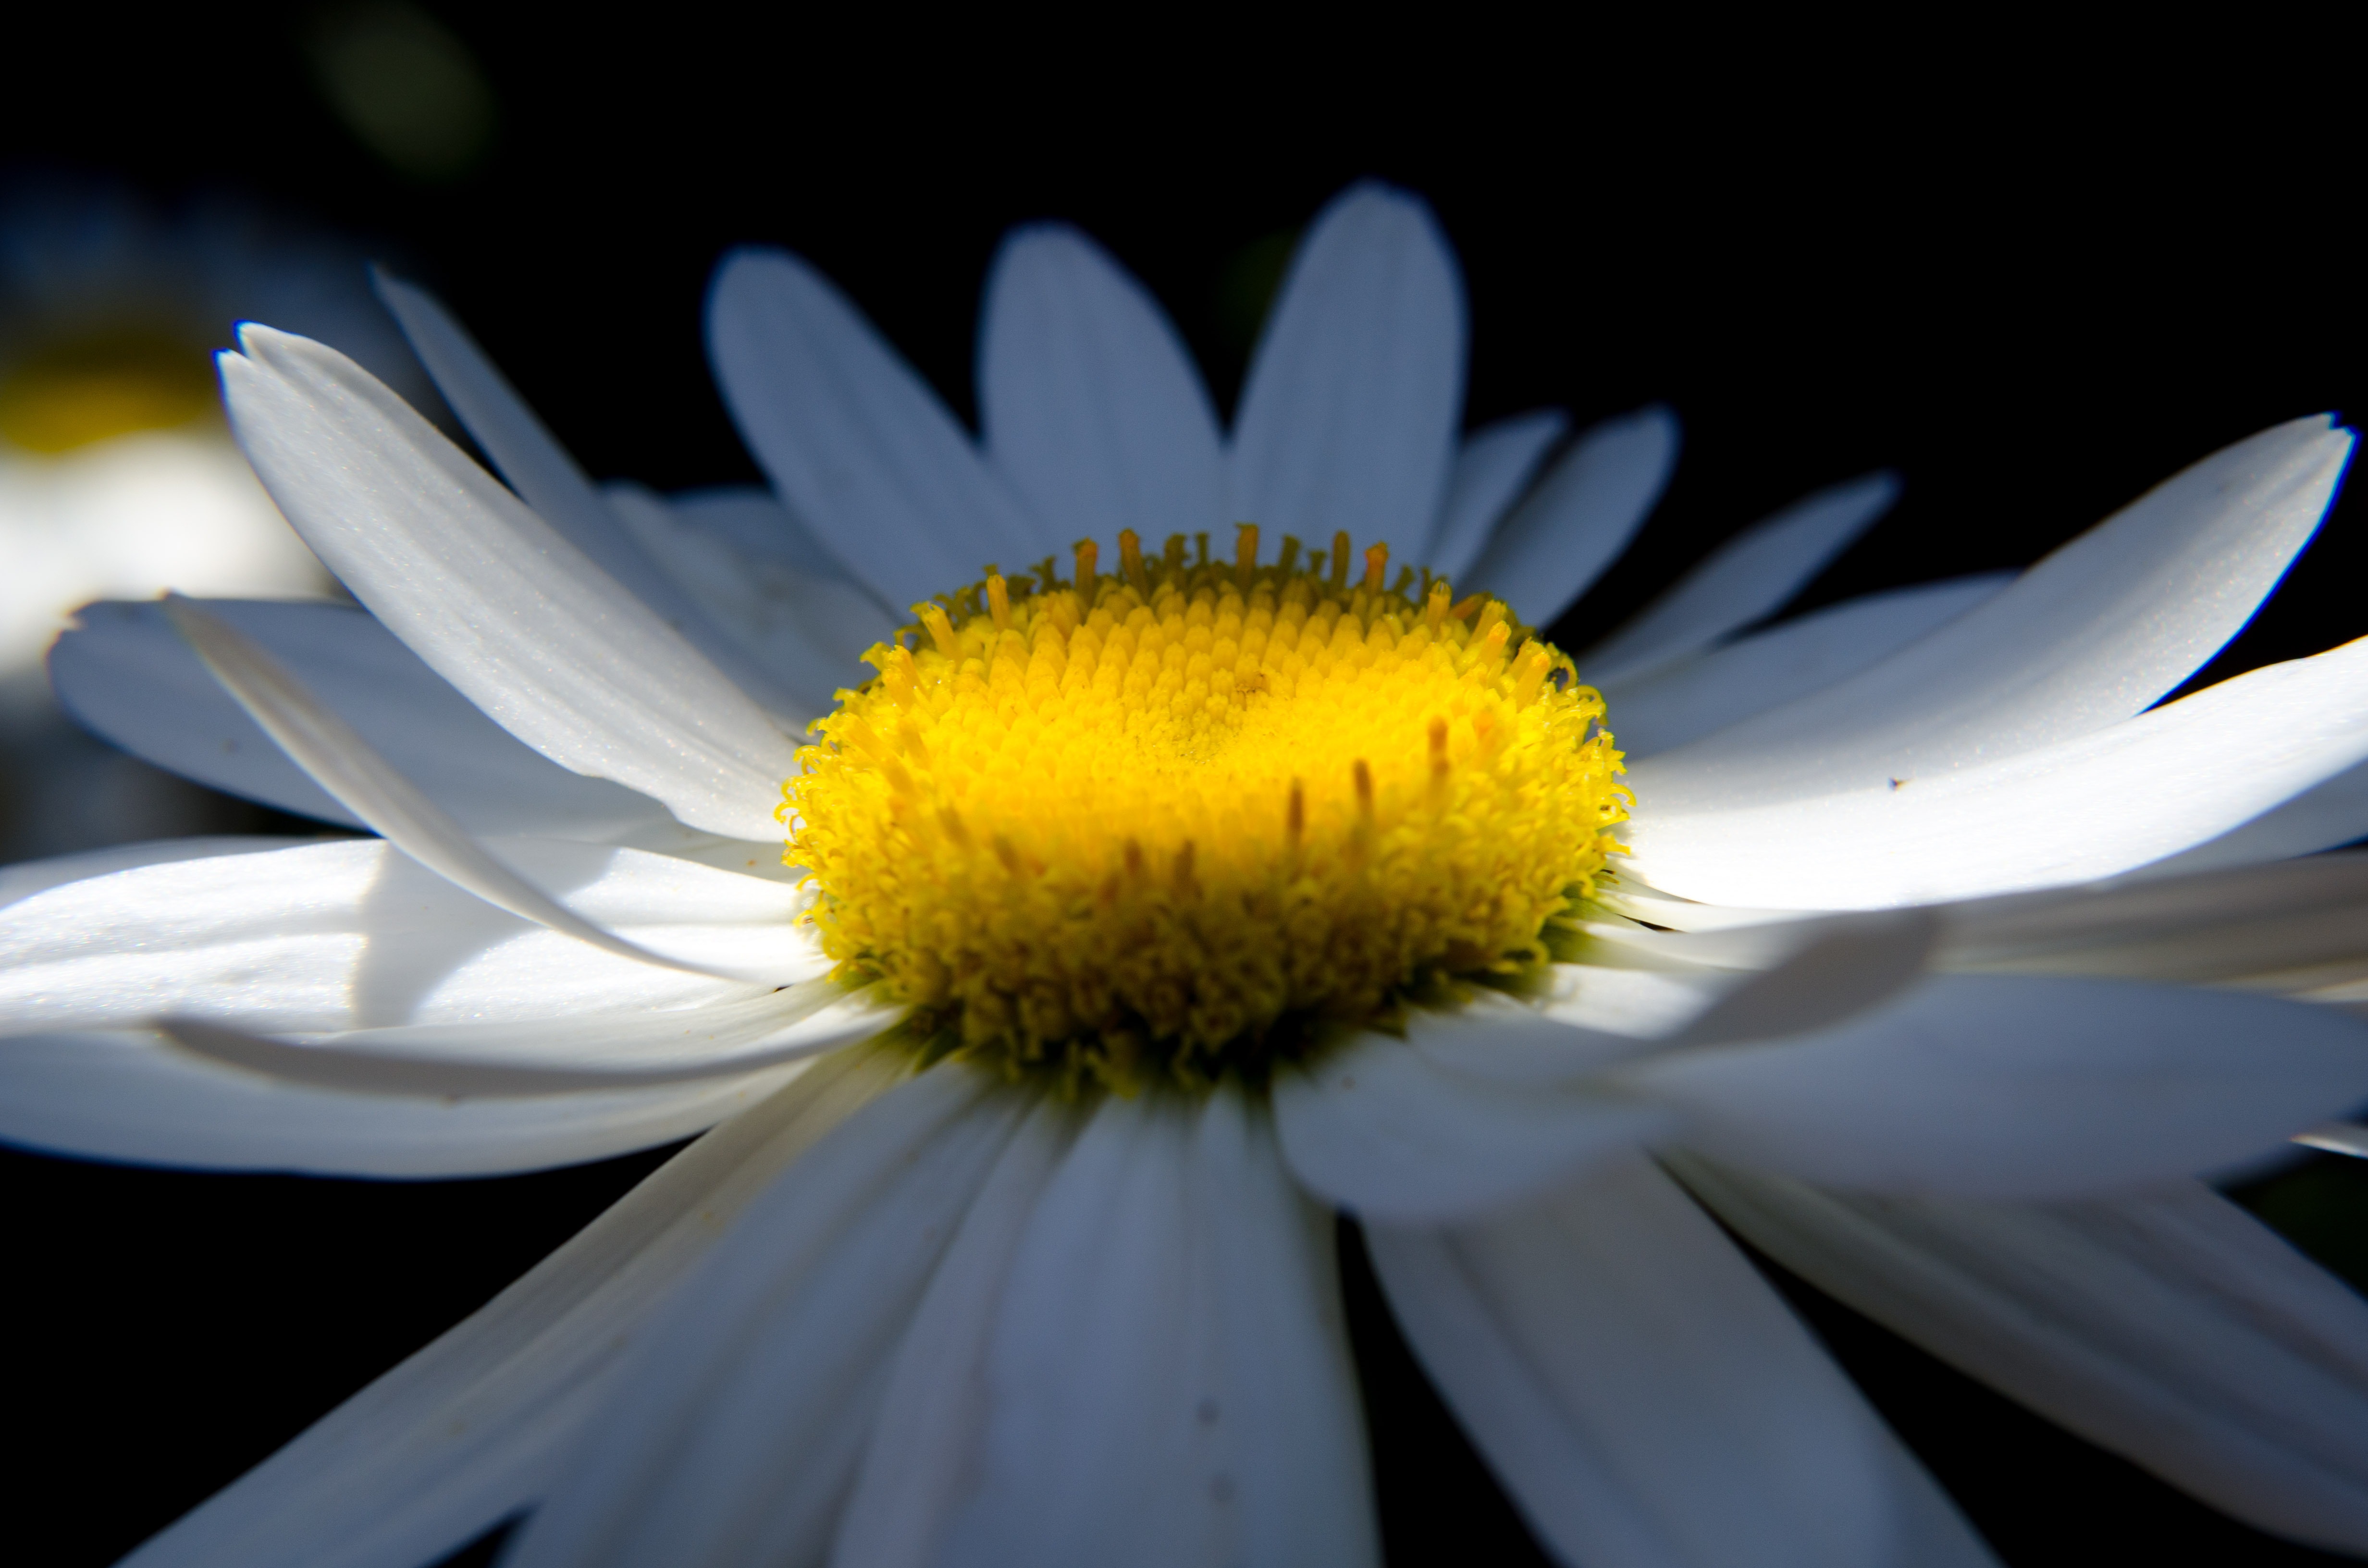
nature, blossom, plant, white, photography, flower, petal, daisy, botany, yellow, flora, wildflower, close up, macro photography, summer flowers, flowering plant, daisy family, oxeye daisy, plant stem, land plant